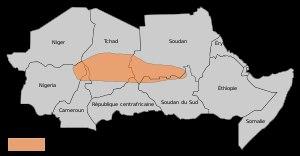
Les Baggaras sont un peuple arabe nomade habitant la zone située entre le lac Tchad et le Nil, au Soudan, au Niger, au Tchad, au Cameroun, au Nigéria et en République centrafricaine. Comme leur nom l'indique, ce sont en général des éleveurs, qui migrent entre les prairies à la saison humide et les zones de rivières à la saison sèche. La plupart d'entre eux parlent l'arabe tchadien.